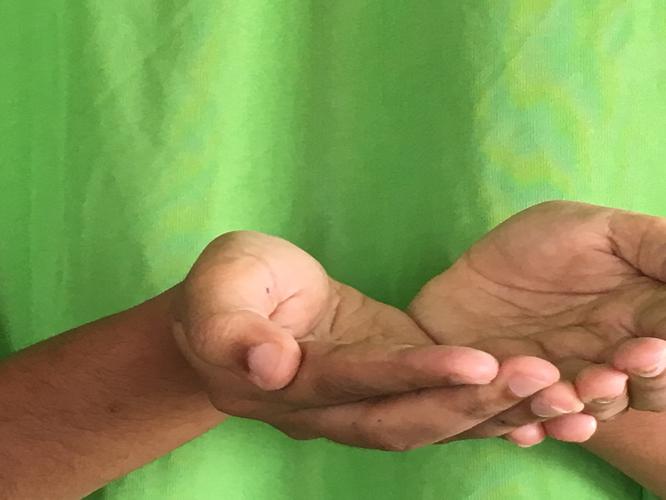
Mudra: Pushpaputa
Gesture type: double_hand